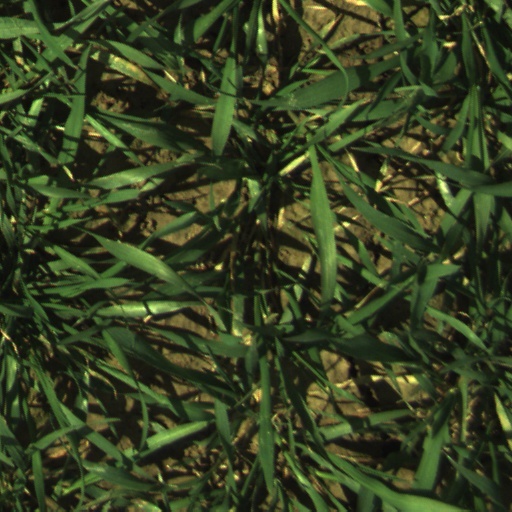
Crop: wheat